Edgware Road tube station (Circle, District and Hammersmith & City lines)

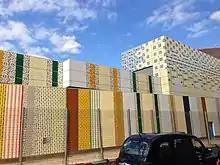
"Wrapper" by Jacqueline Poncelet

This station was part of the world's first underground railway when it was opened as part of the Metropolitan Railway between and on 10 January 1863.